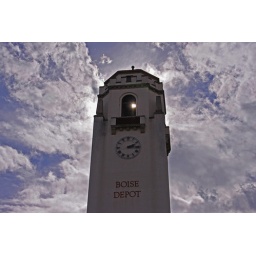
High in the sky tower